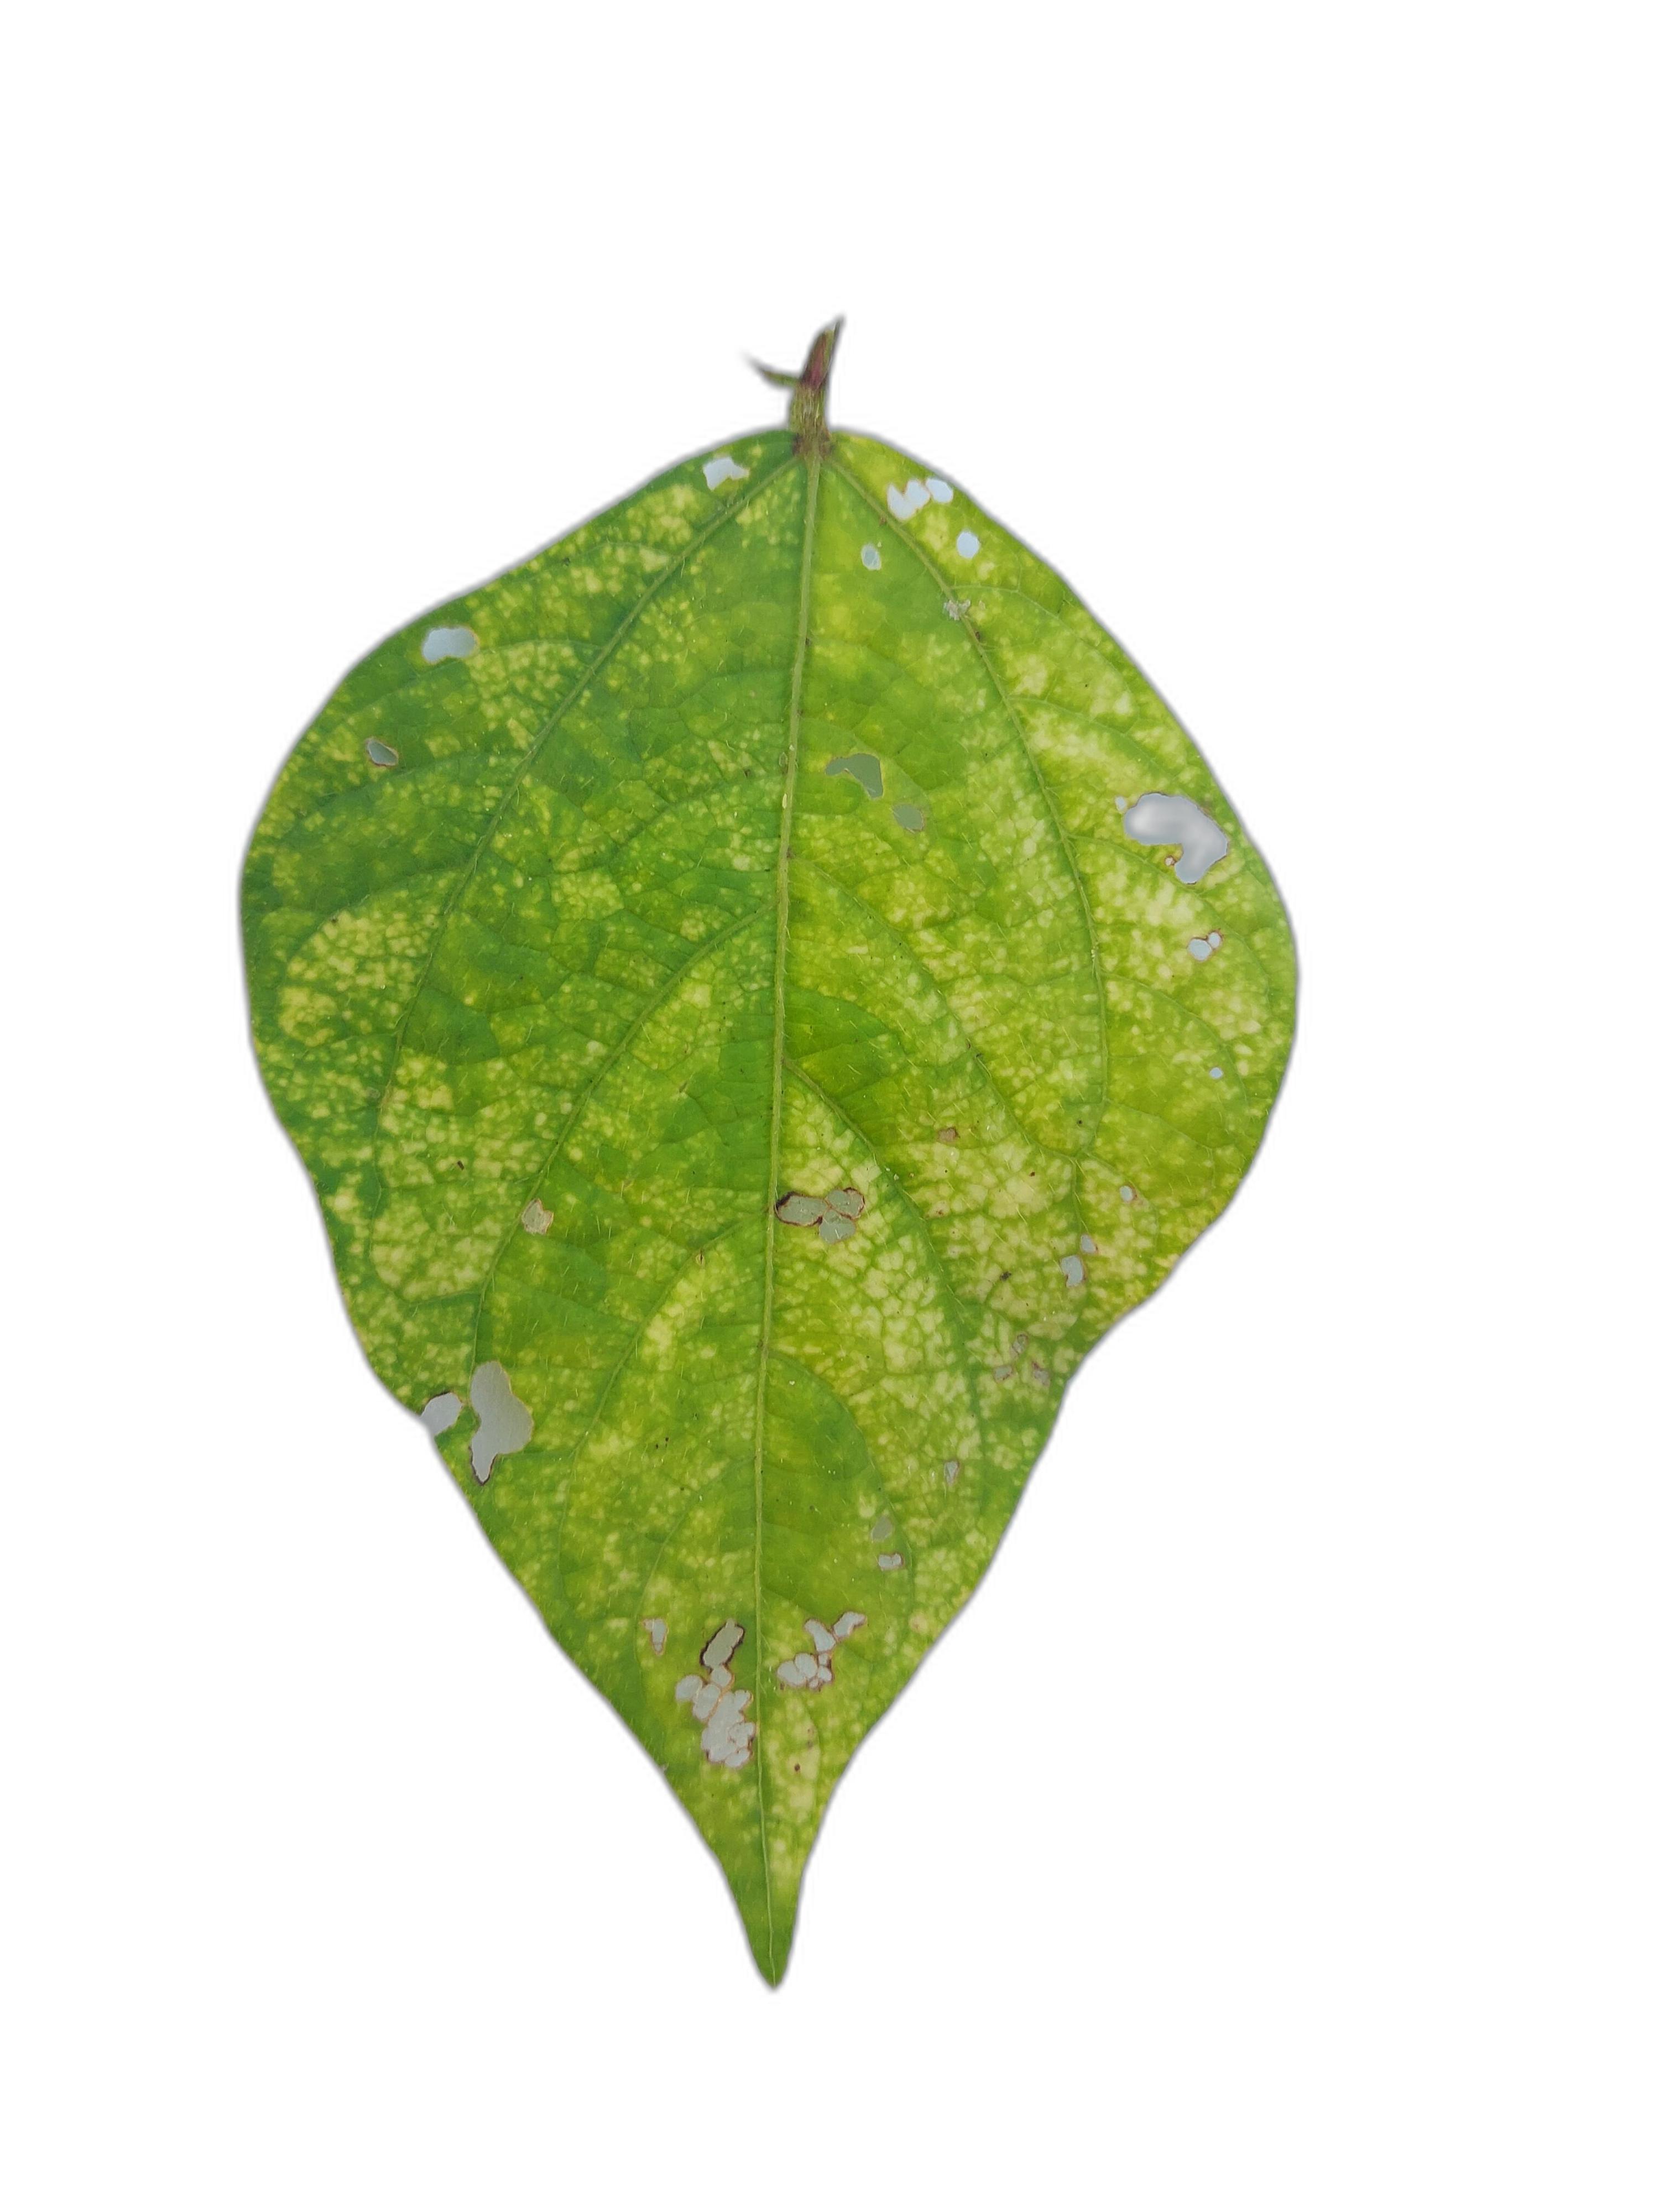
Label: Yellow Mosaic